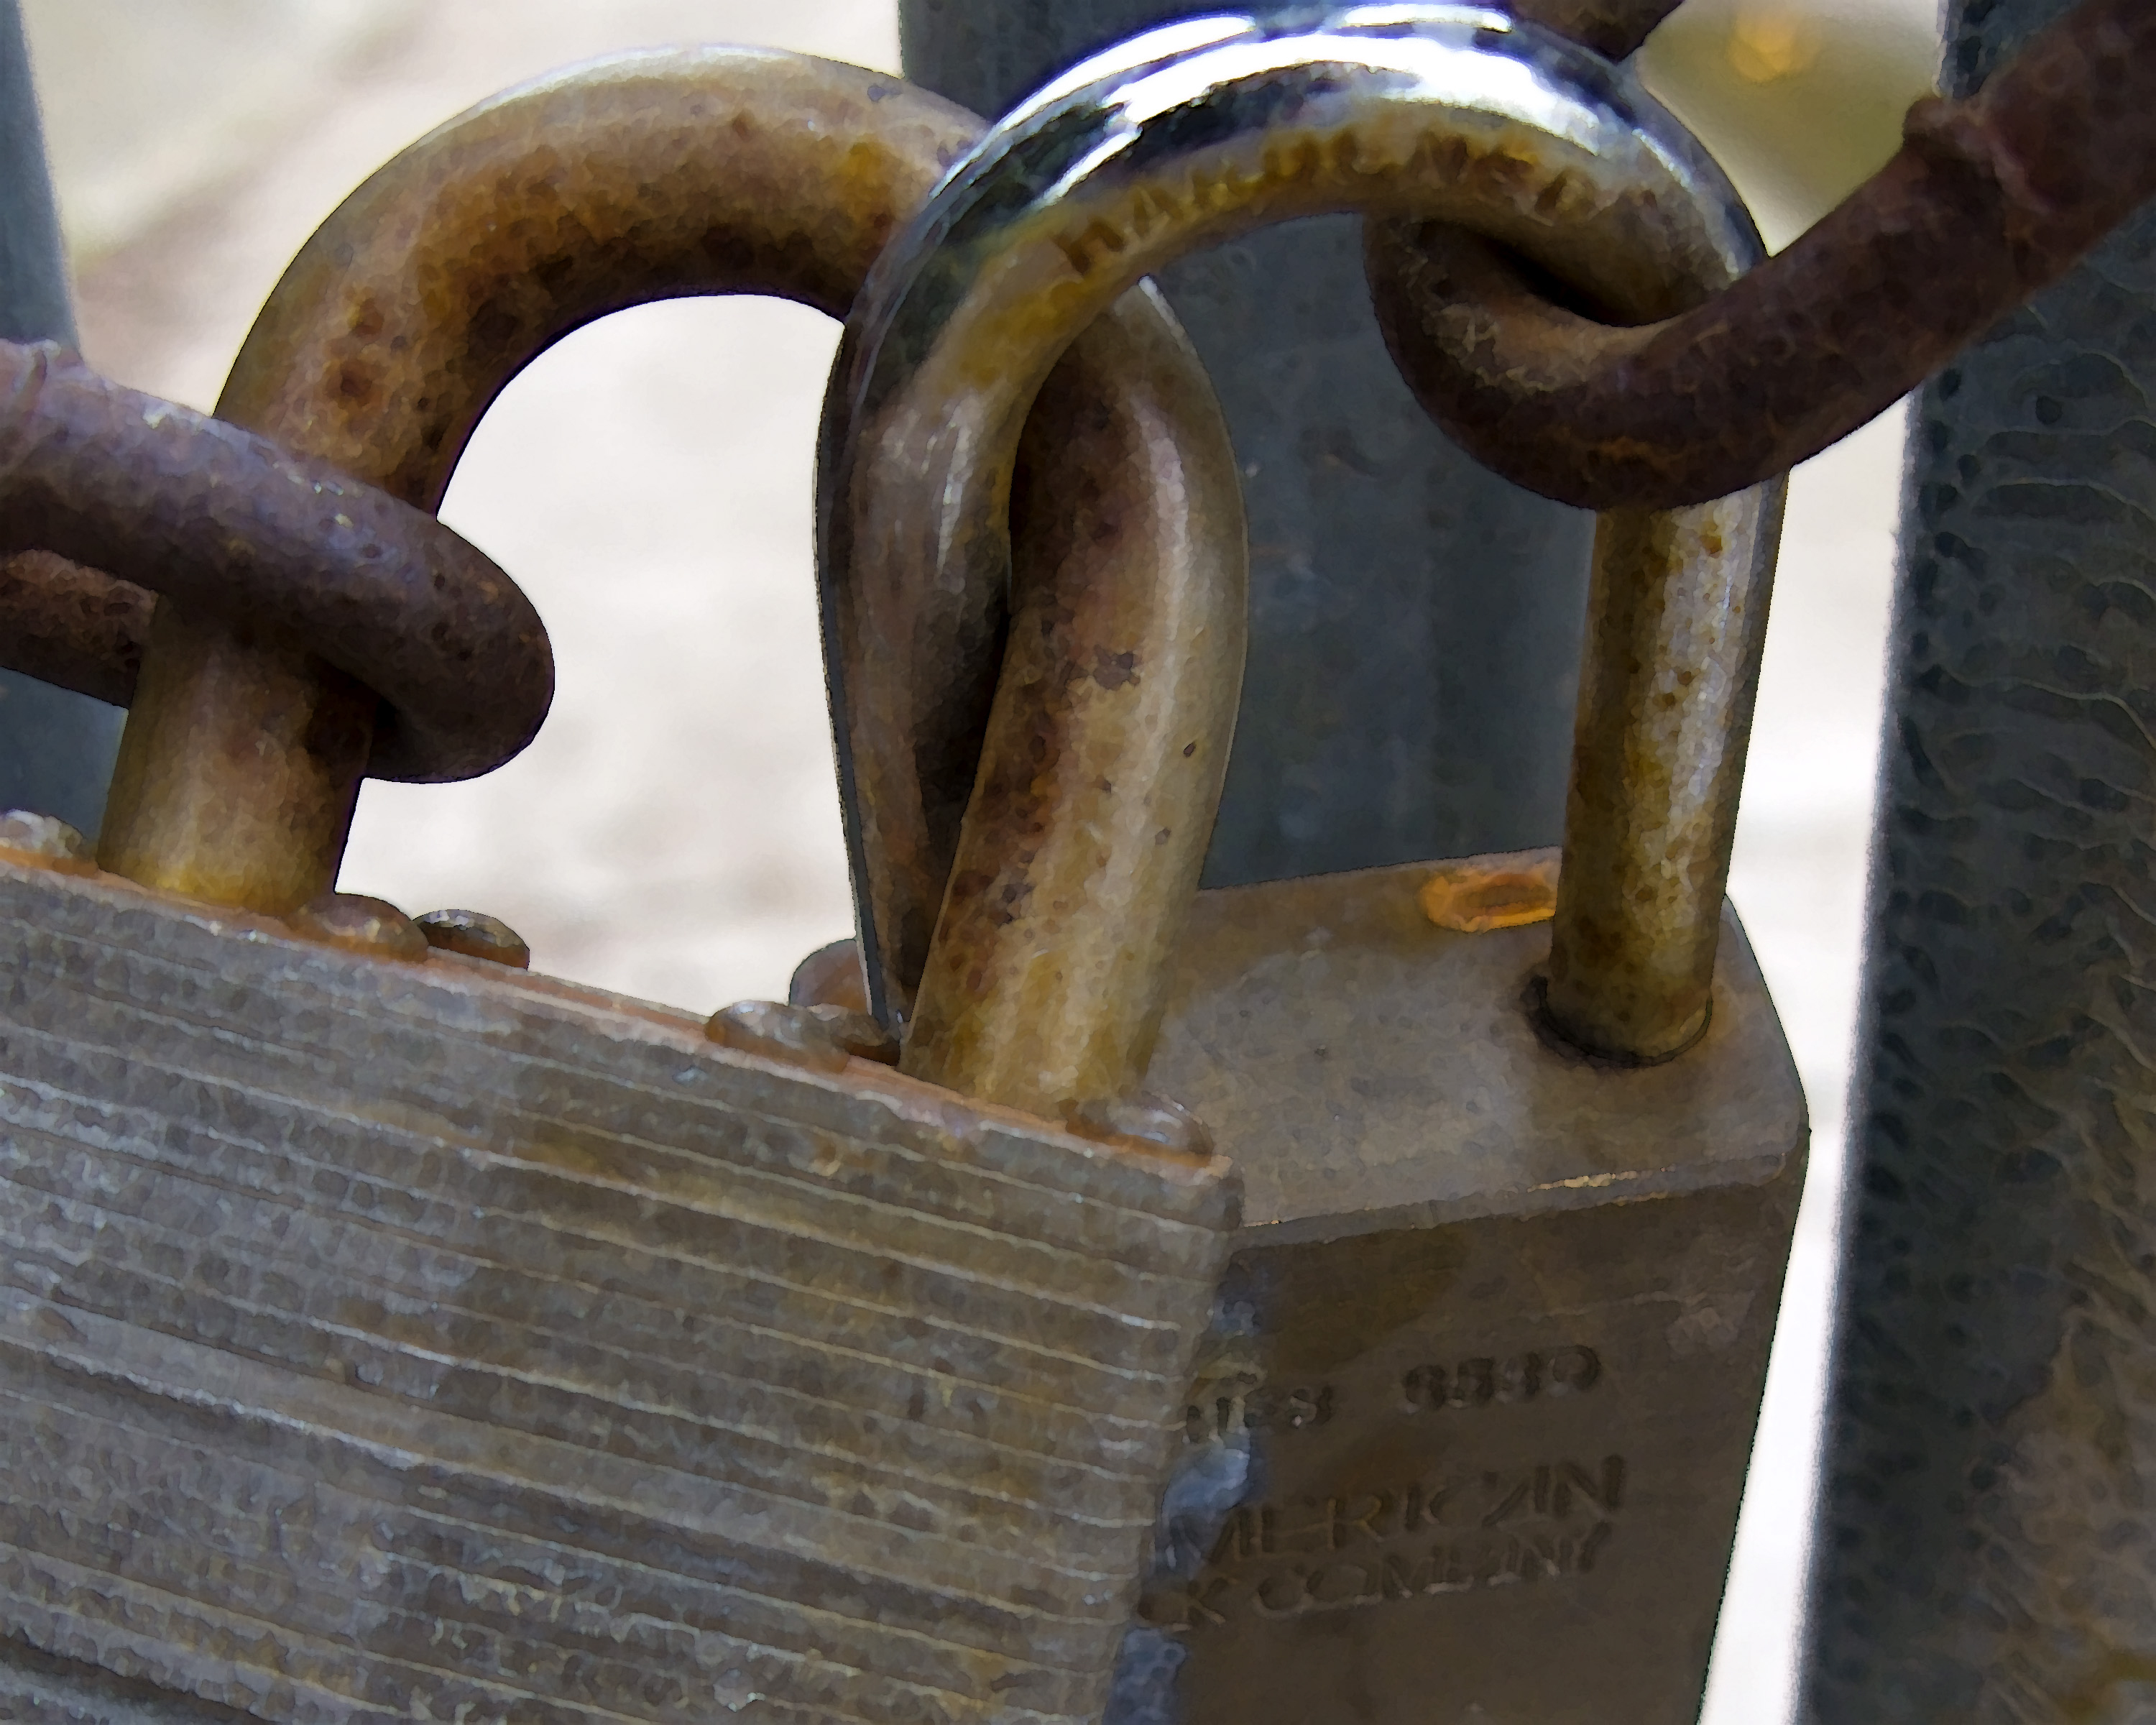
wood, horn, metal, material, sculpture, art, iron, lock, carving